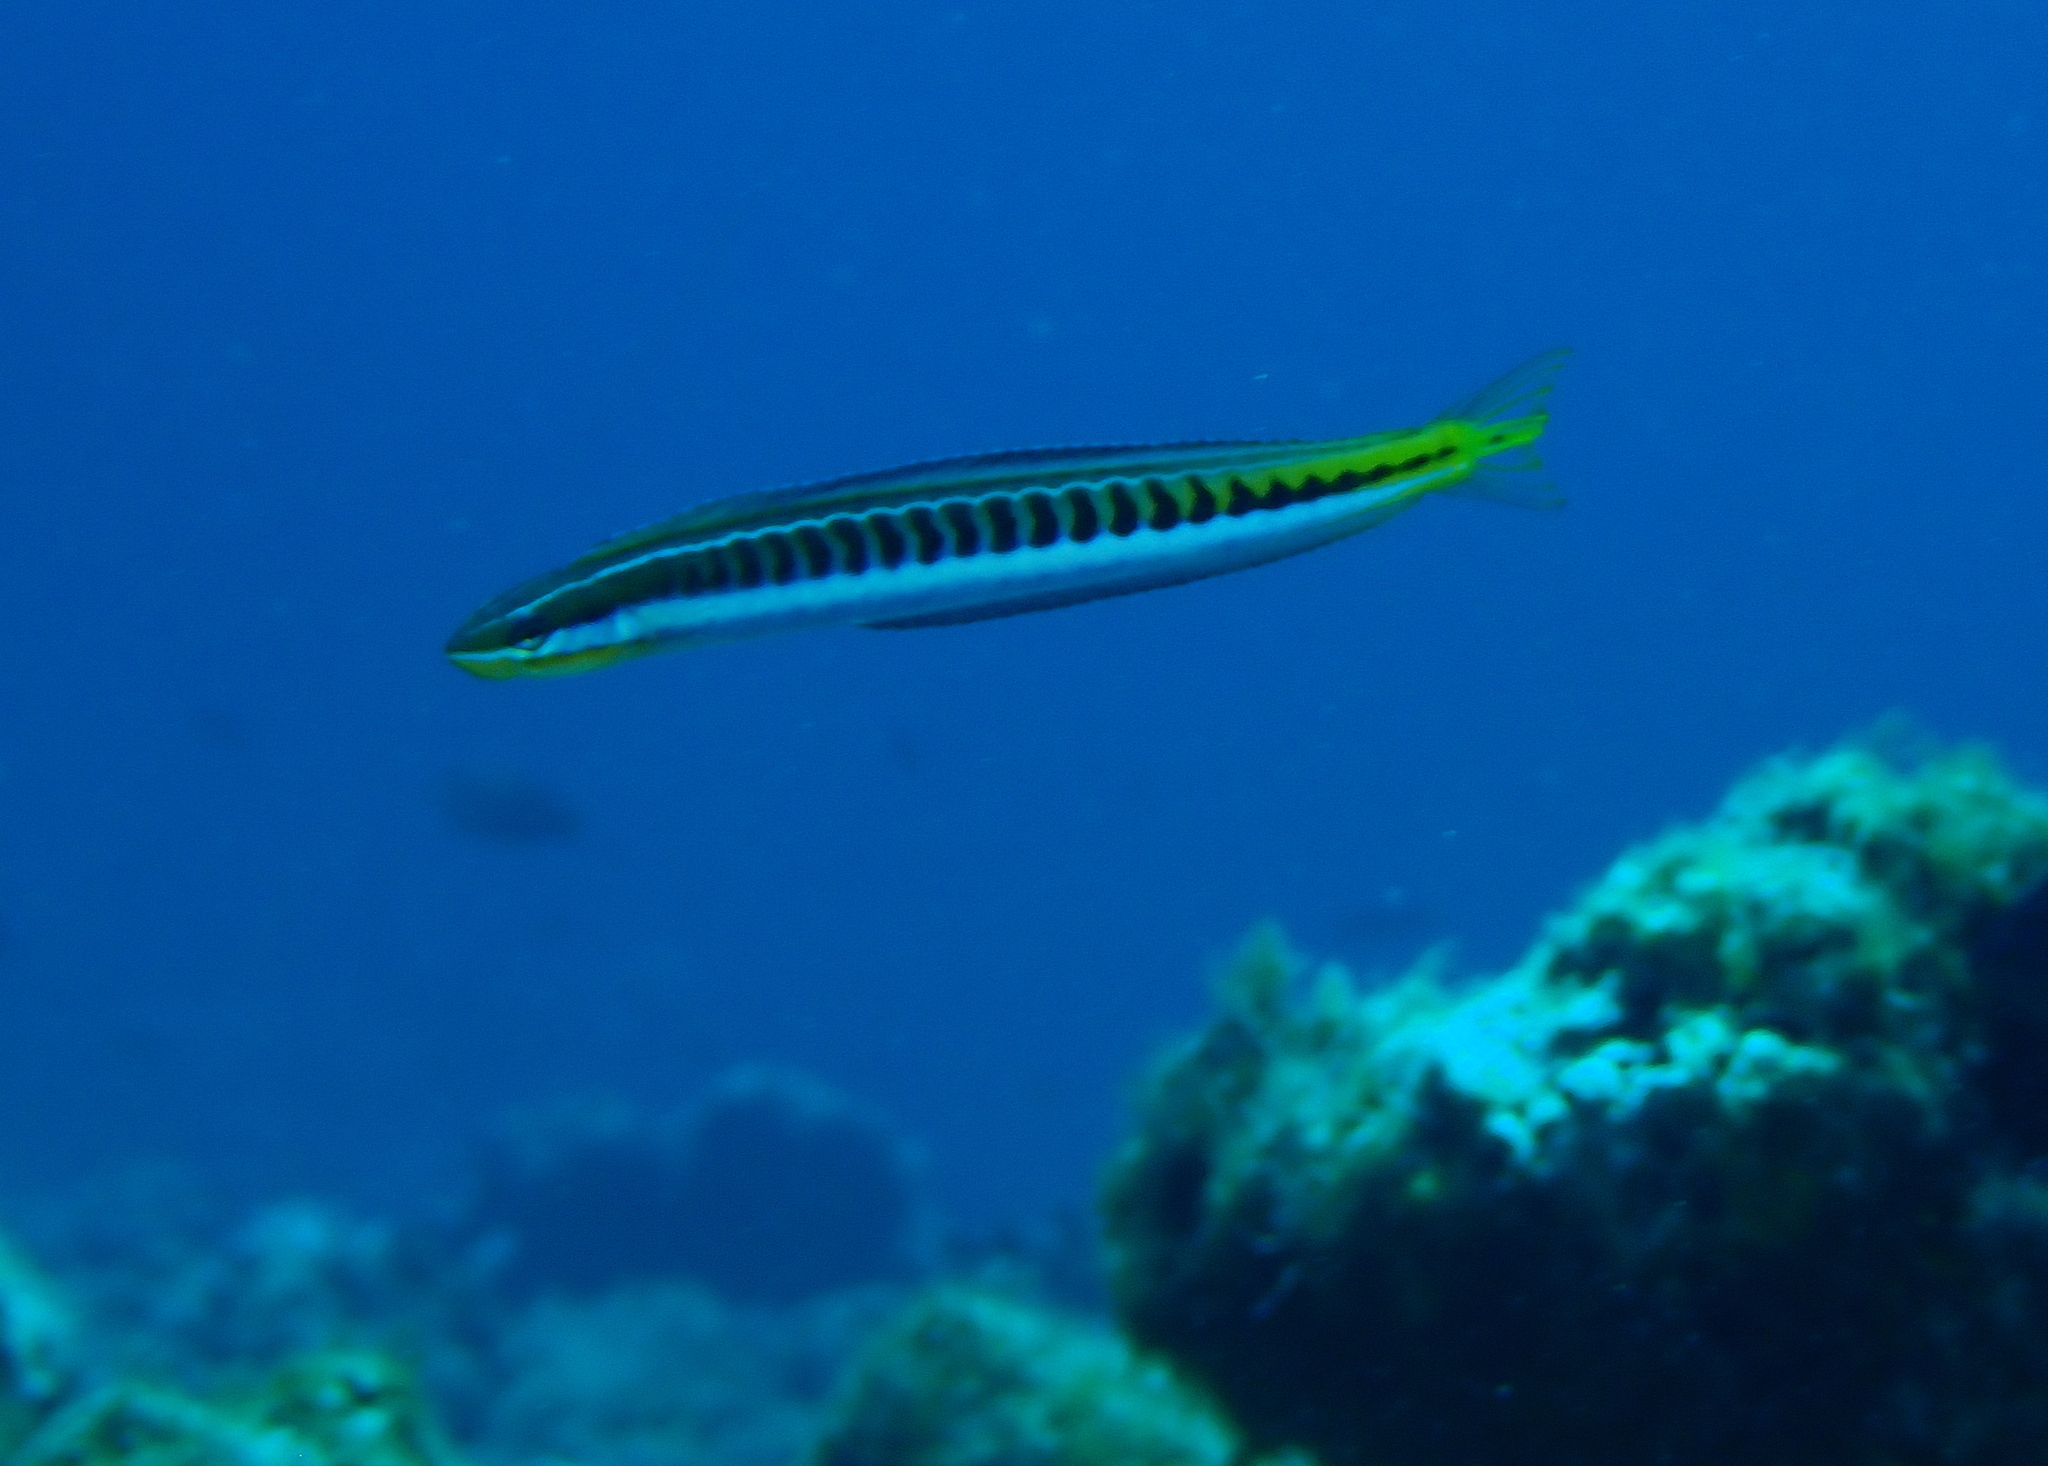
fish (species not among the labelled classes)